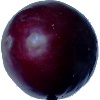
Label: Plum 2